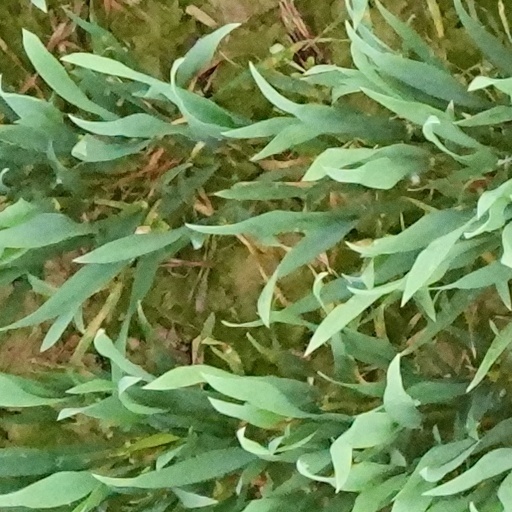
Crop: wheat